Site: brandenburg
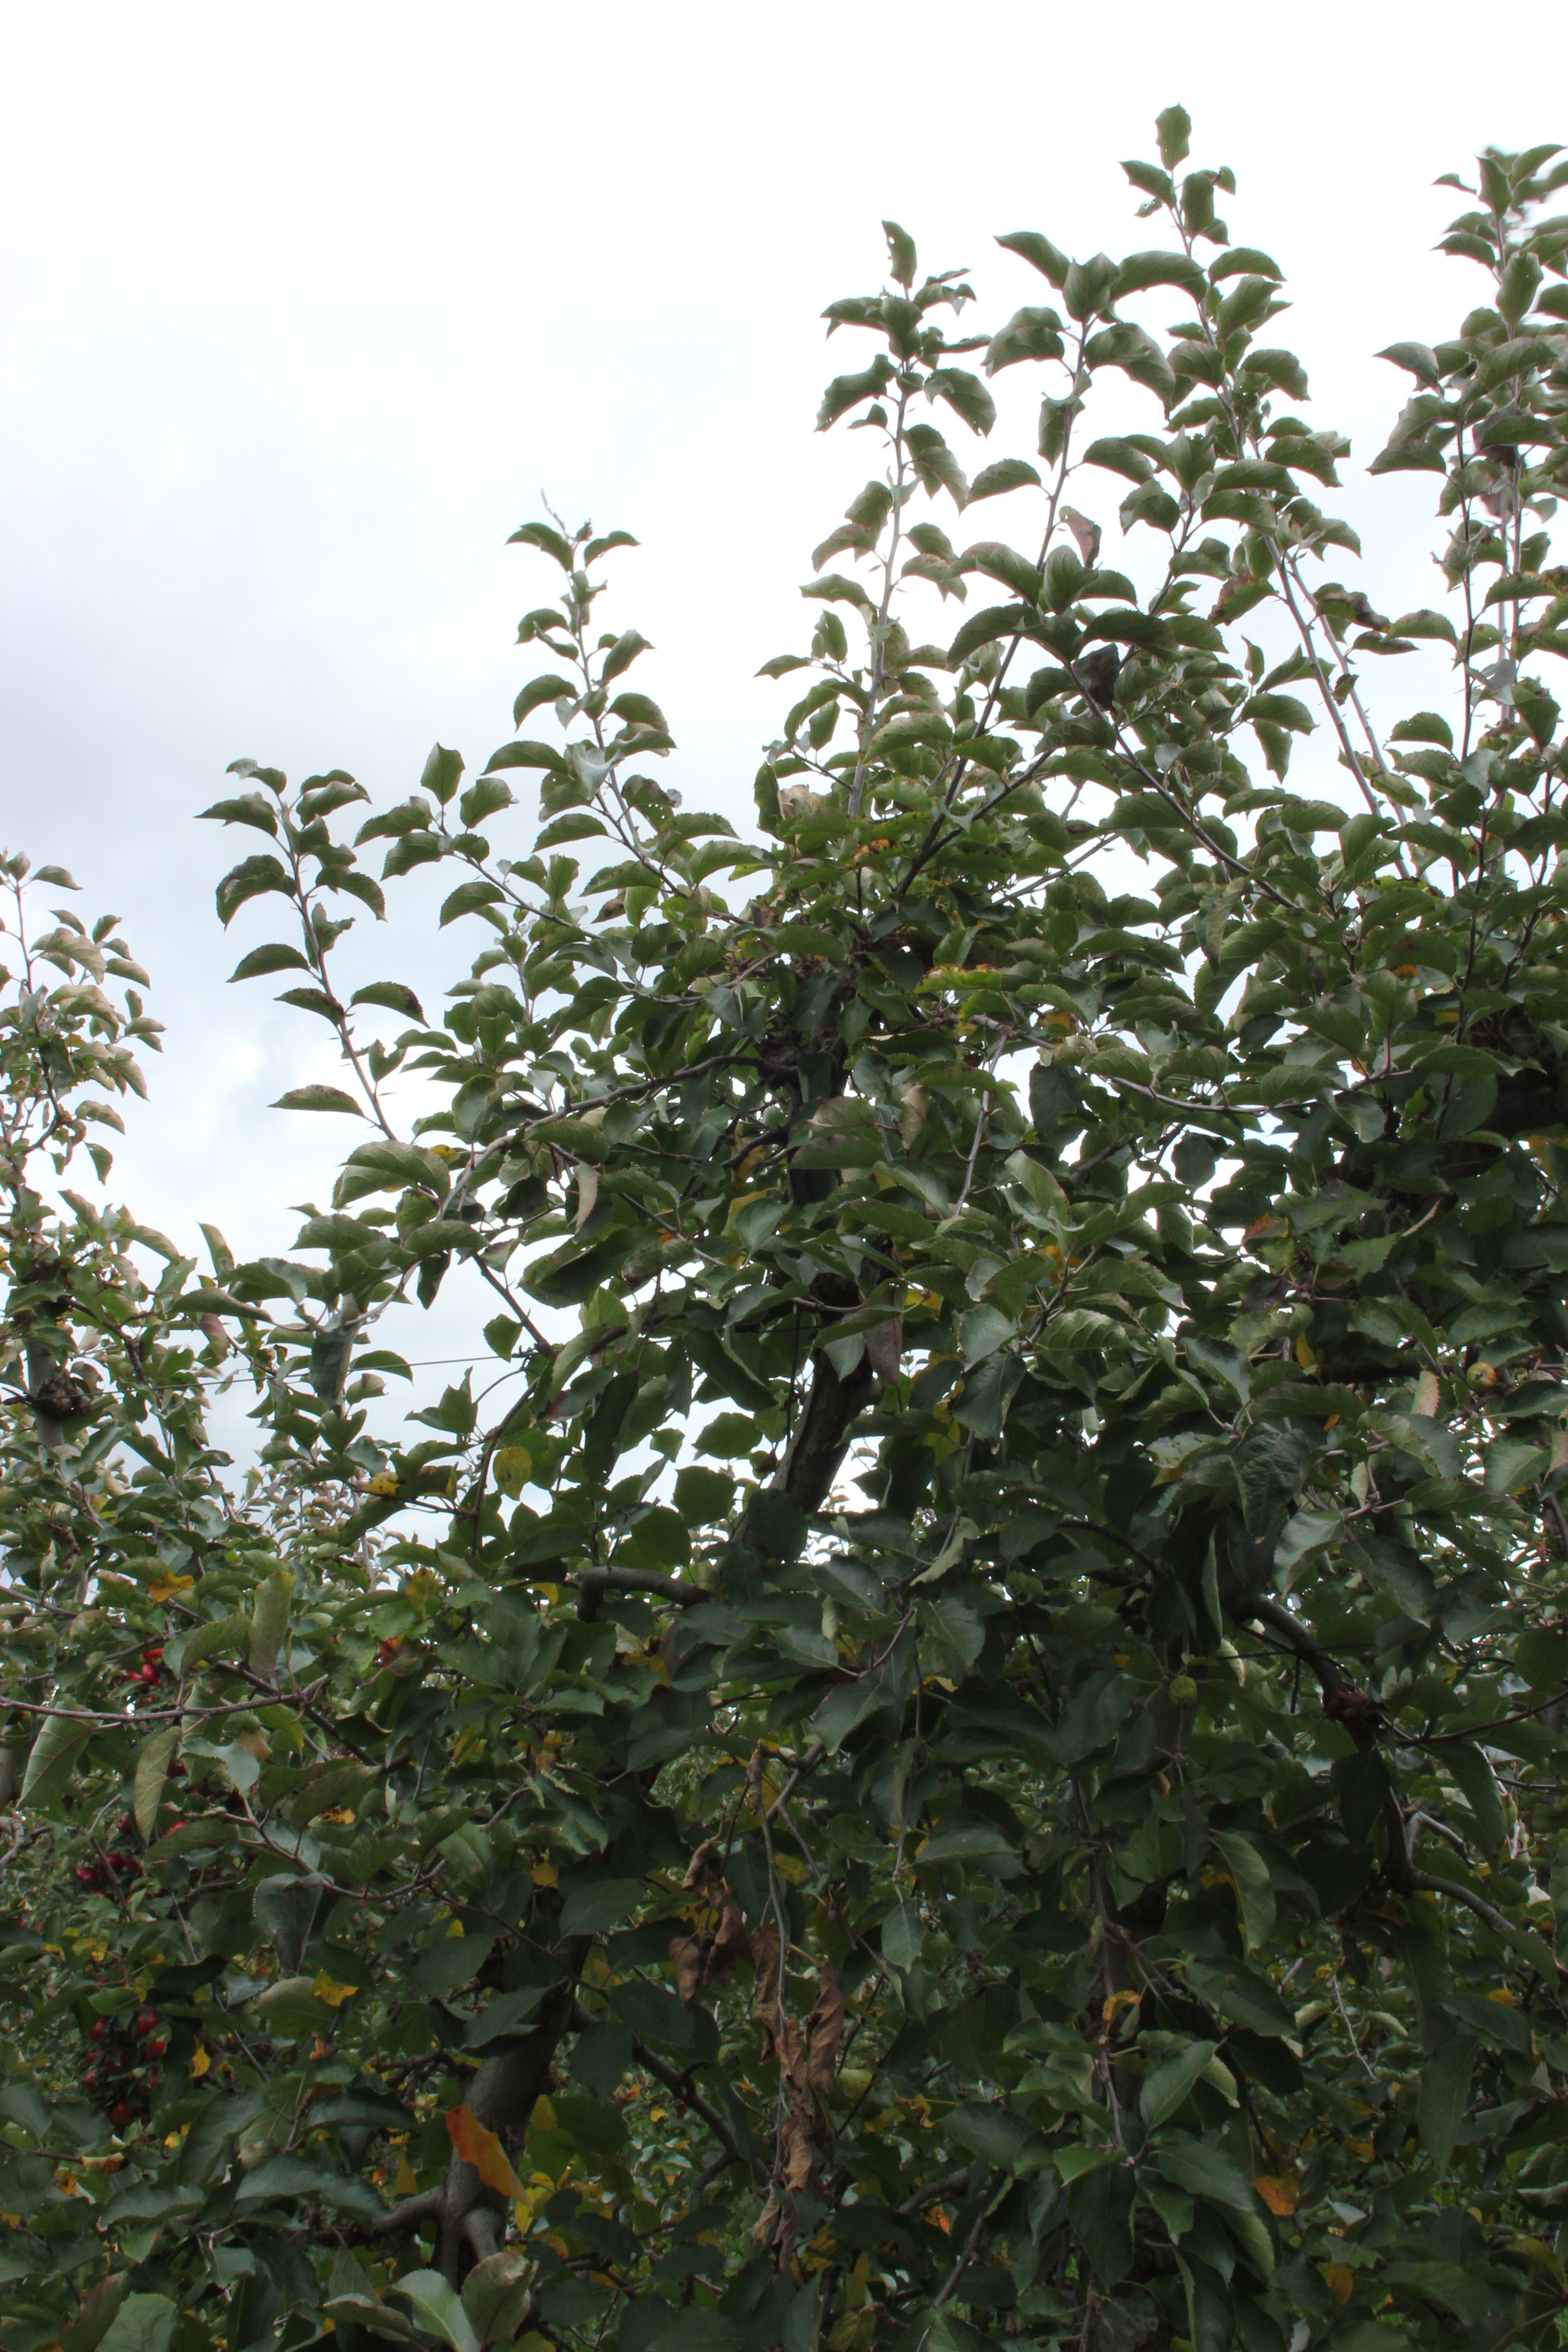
Growth stage (BBCH 91): Senescence, beginning of dormancy